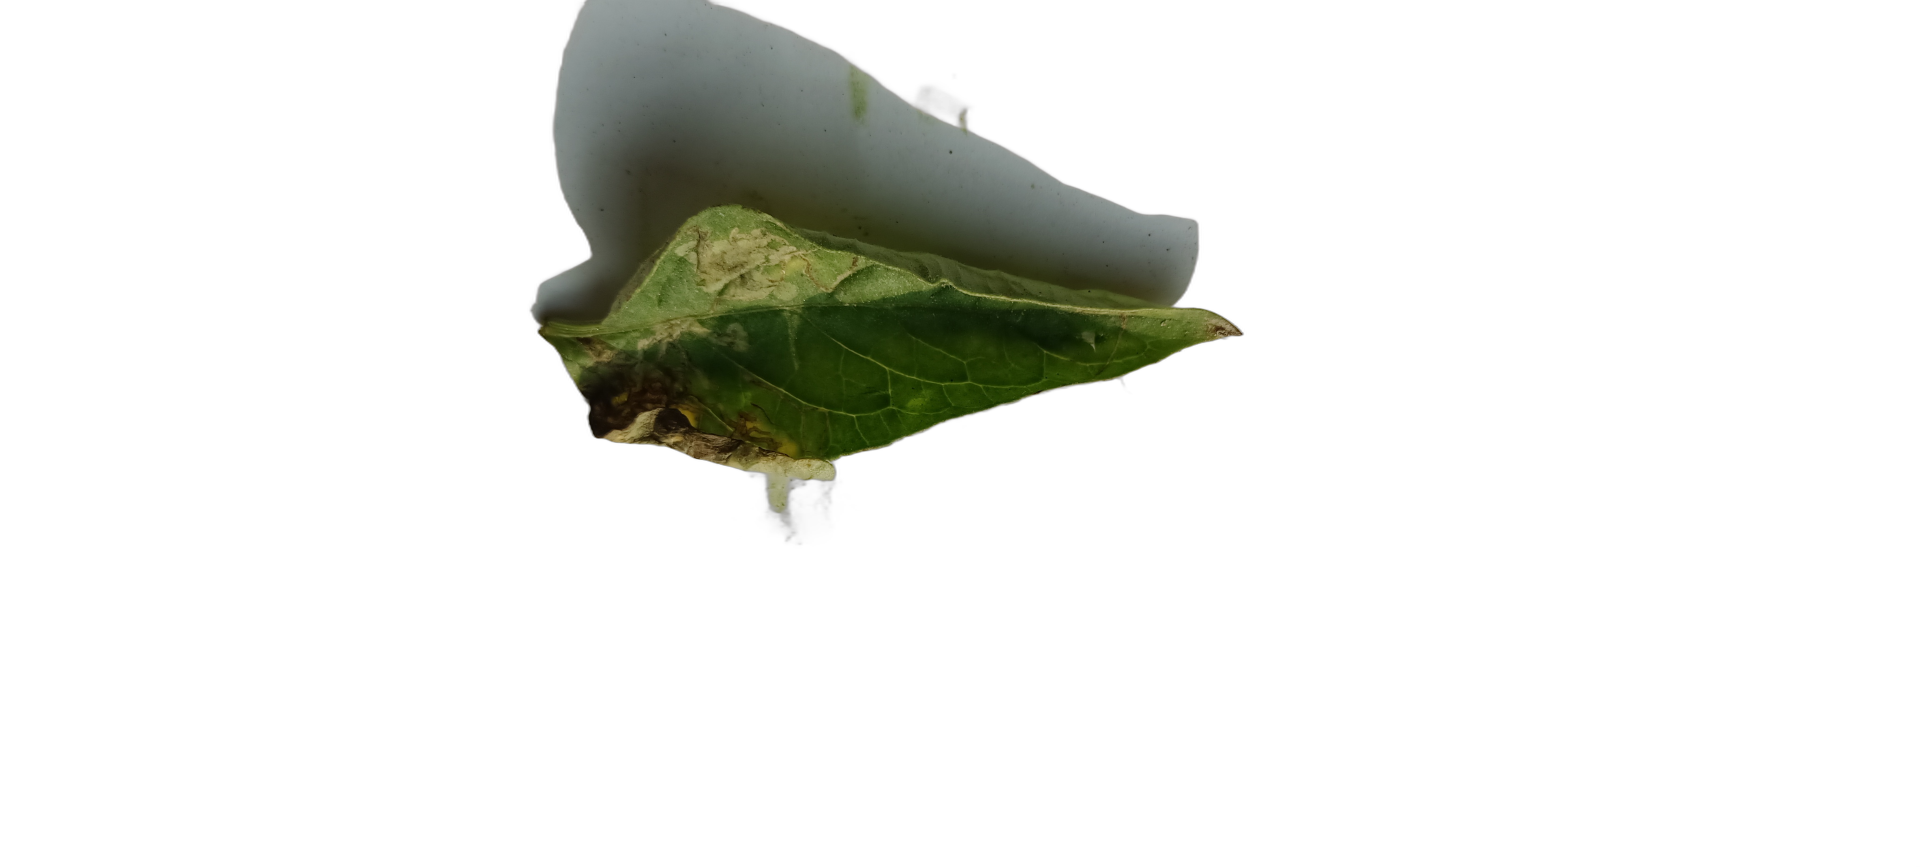
Crop: Tomato
Label: Spot